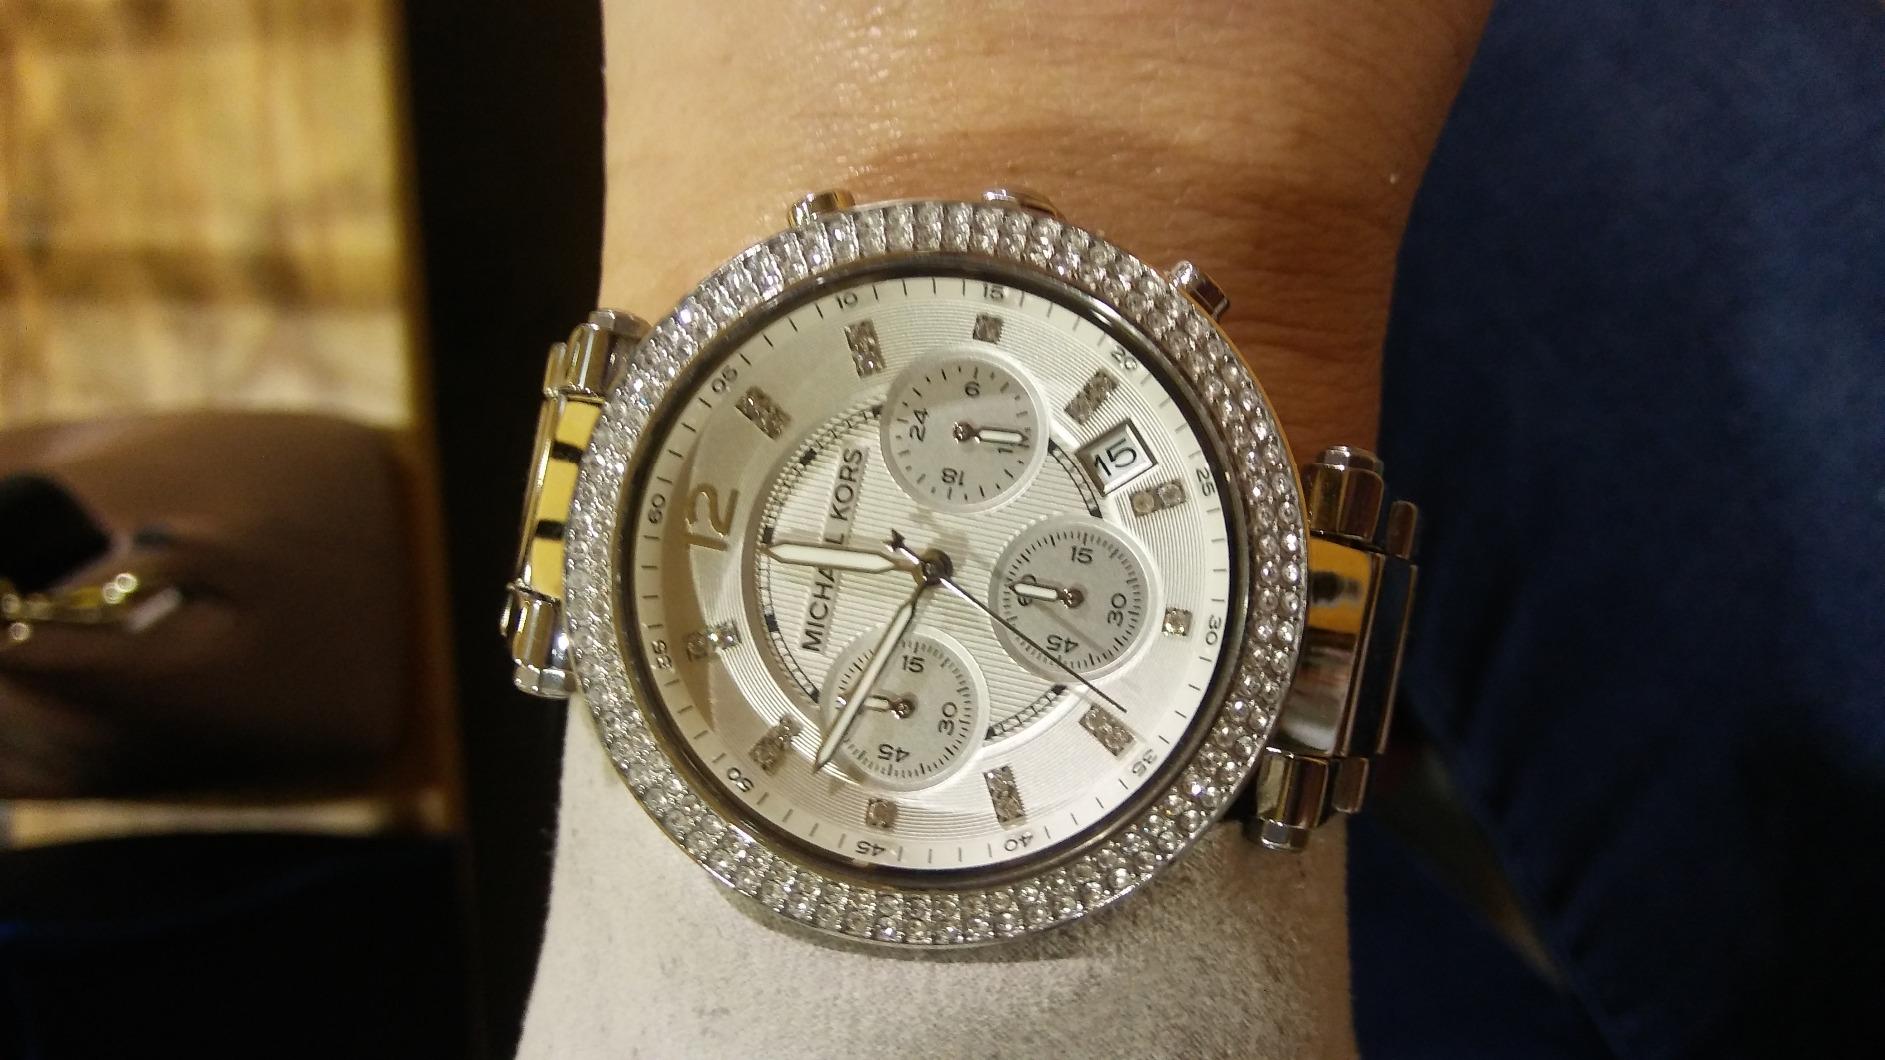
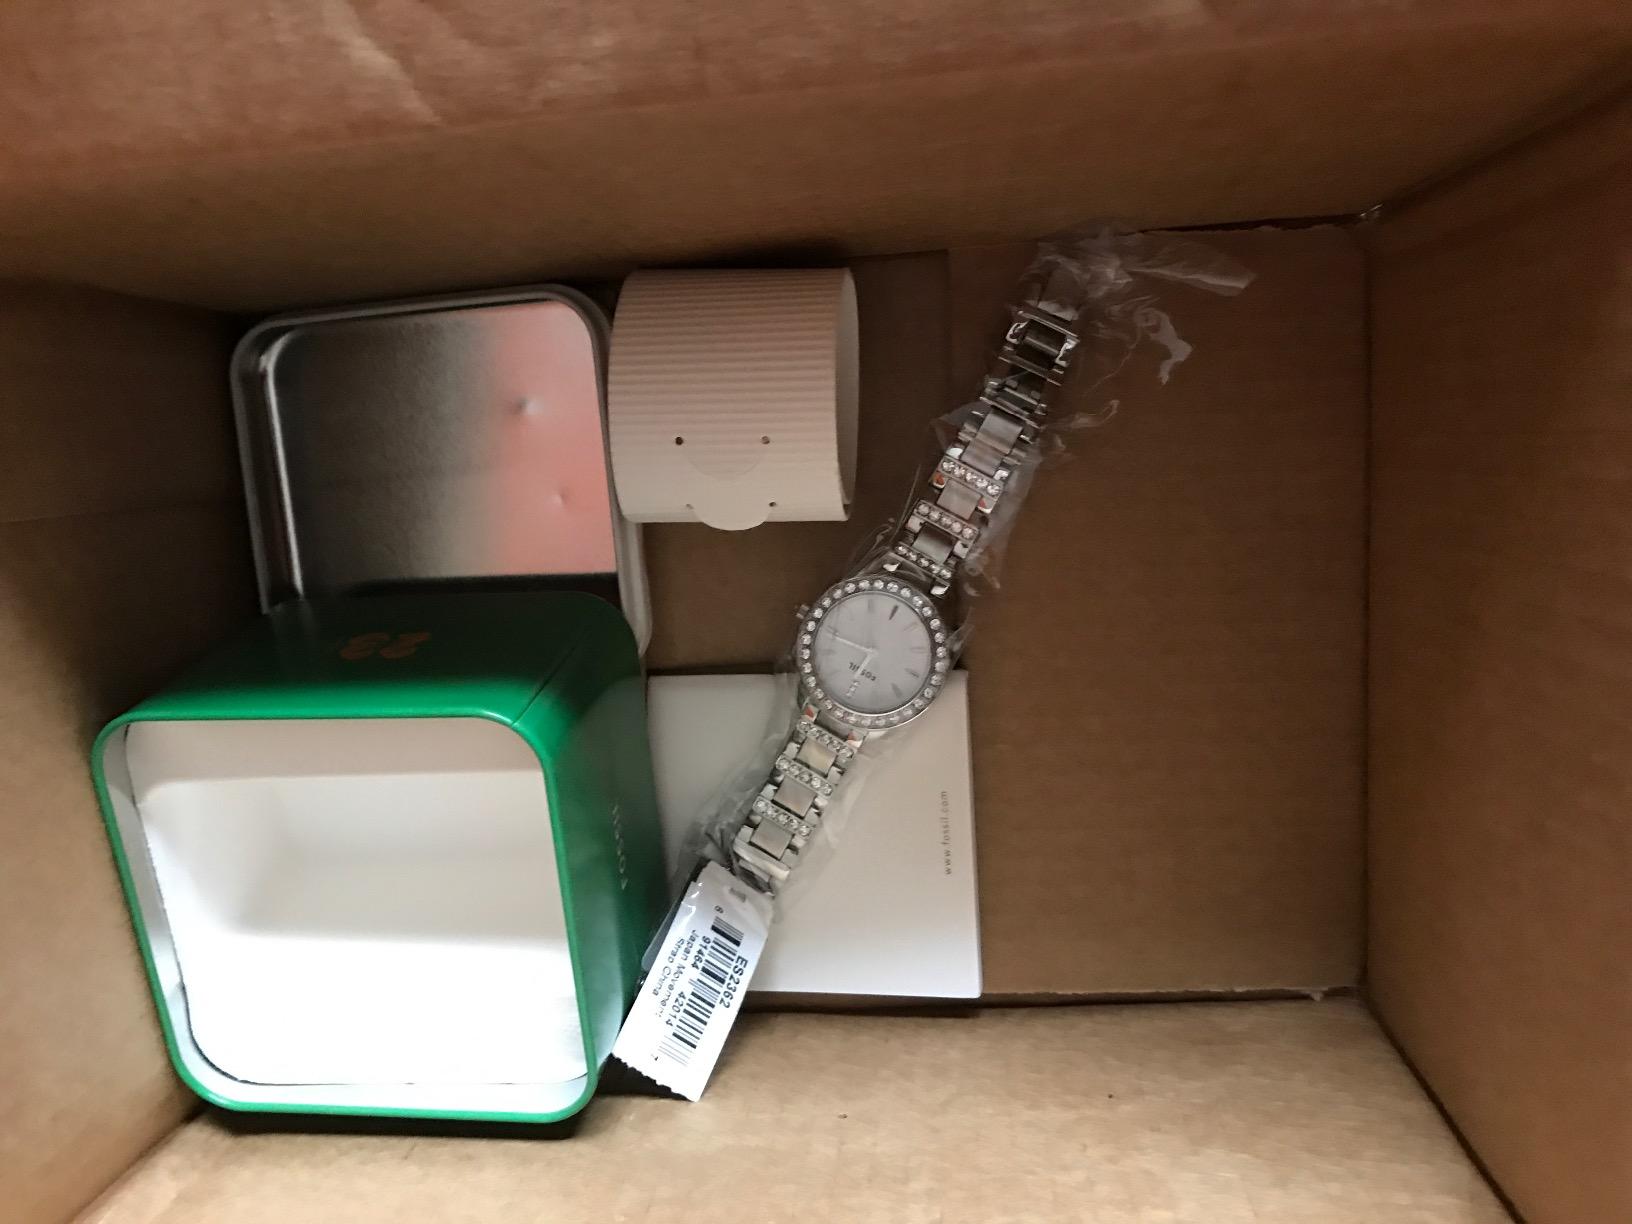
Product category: accessories_watch
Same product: no